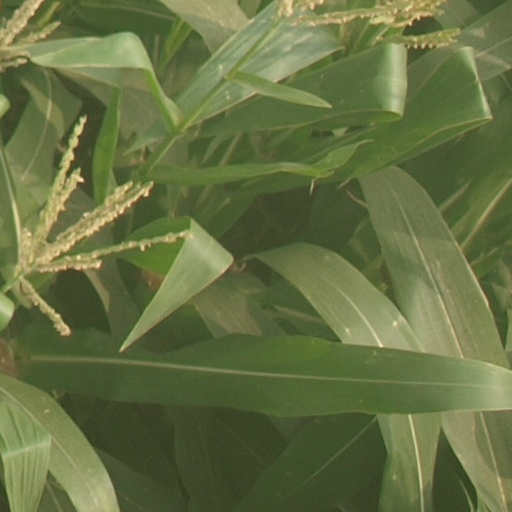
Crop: maize; corn